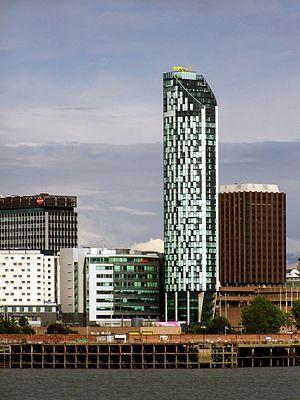
La West Tower est un gratte-ciel de bureaux et de logements de 140 mètres de hauteur construit à Liverpool au Royaume-Uni en 2007.